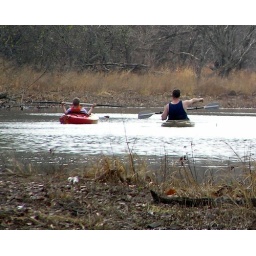
The Kiamichi River in low water is a fun scenic river to explore with Number One Son!